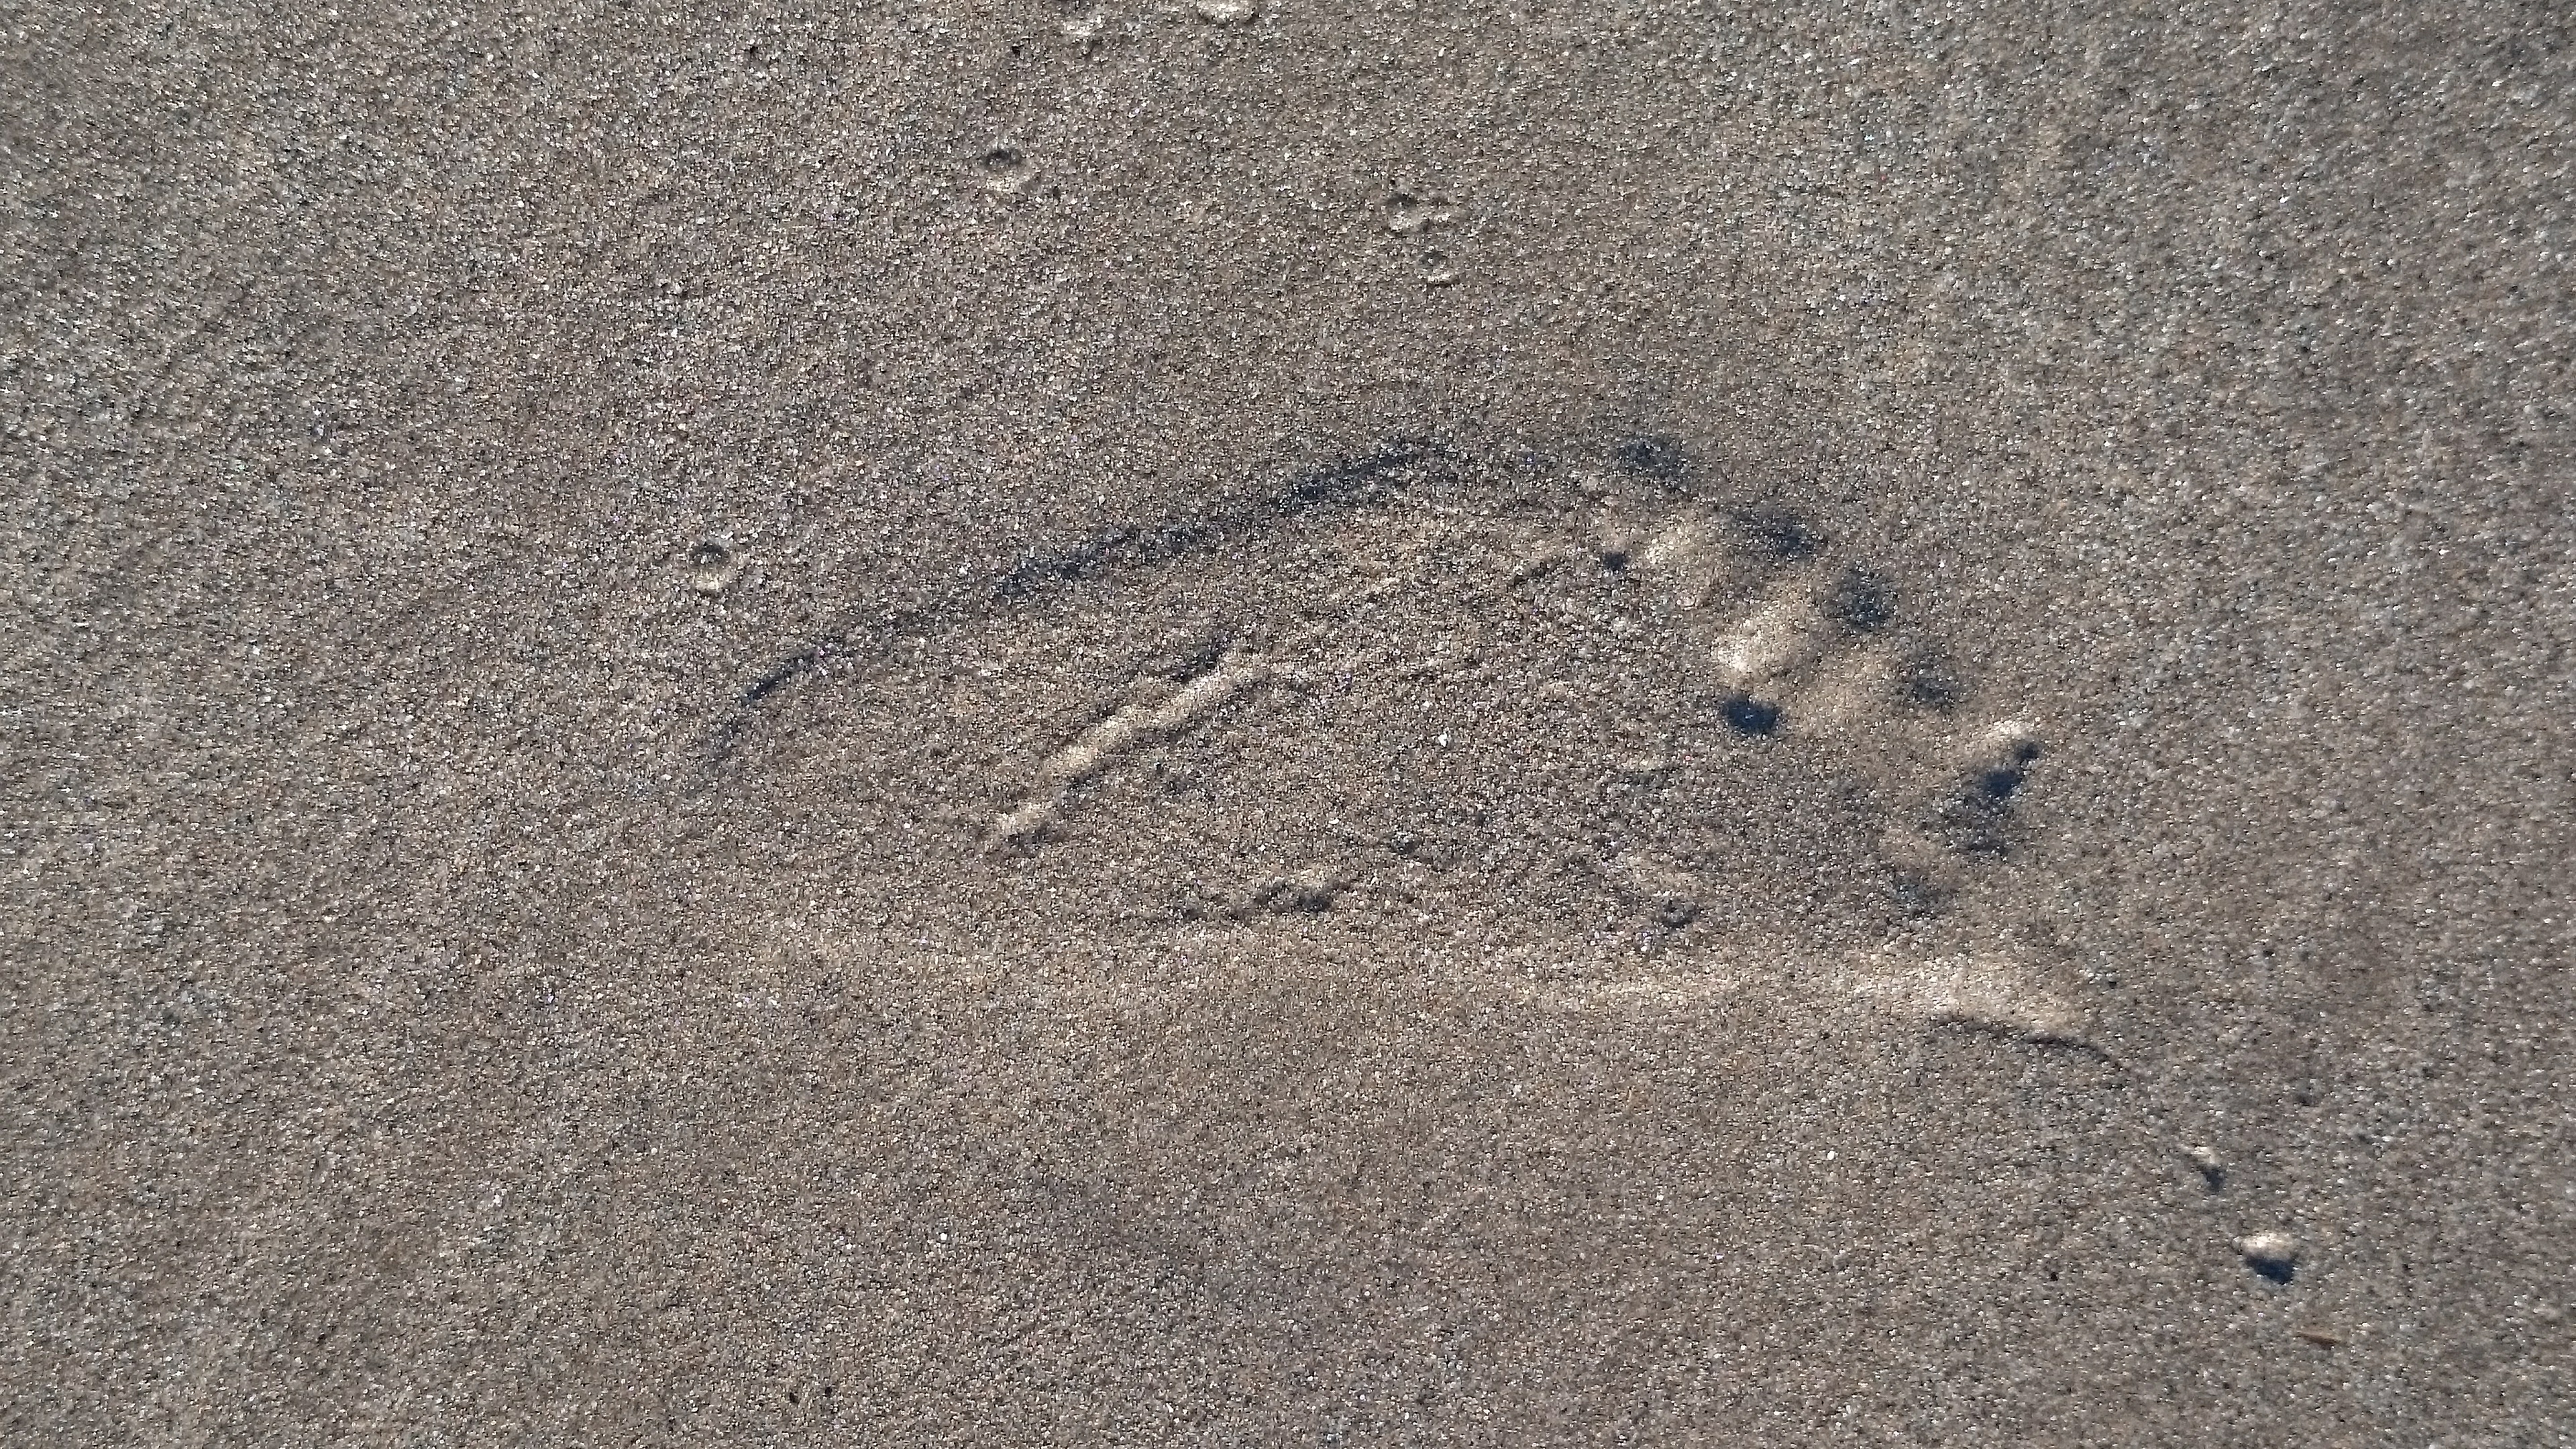
beach, sand, rock, floor, footprint, wall, asphalt, line, foot, soil, material, gravel, flooring, beach sand, road surface